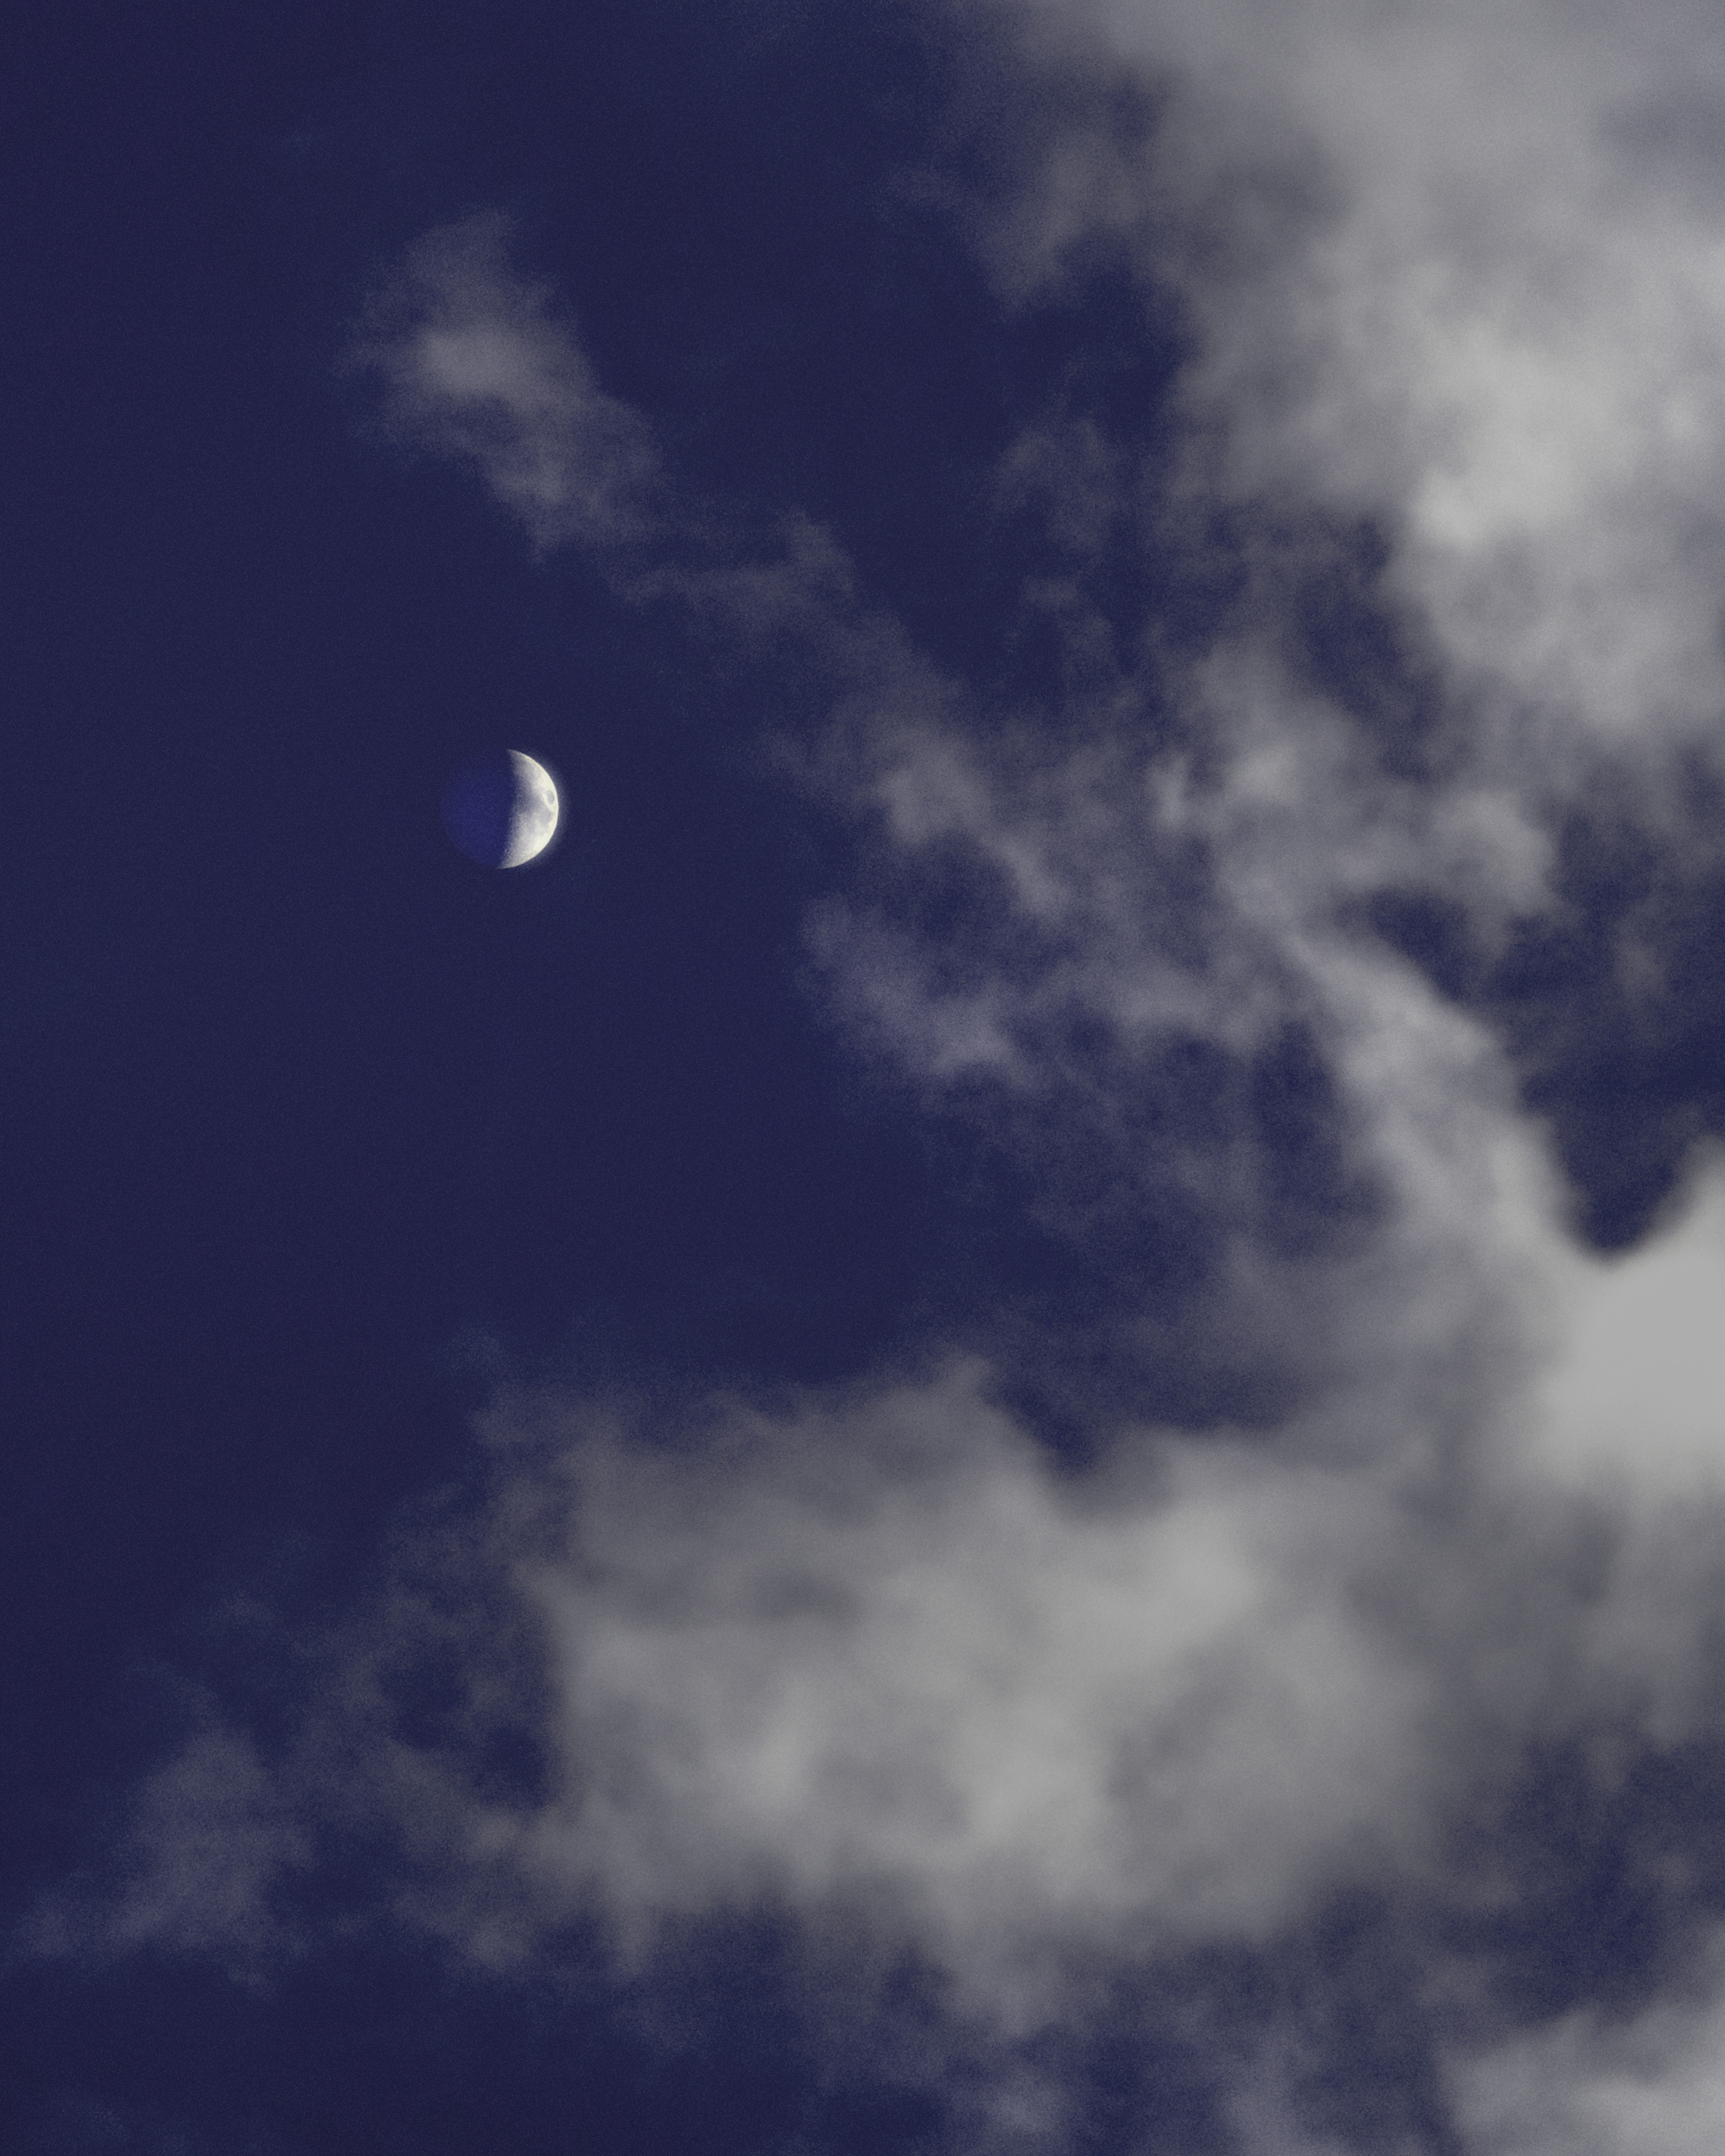
cloud, sky, sunlight, atmosphere, darkness, moon, astronomical object, meteorological phenomenon, atmosphere of earth